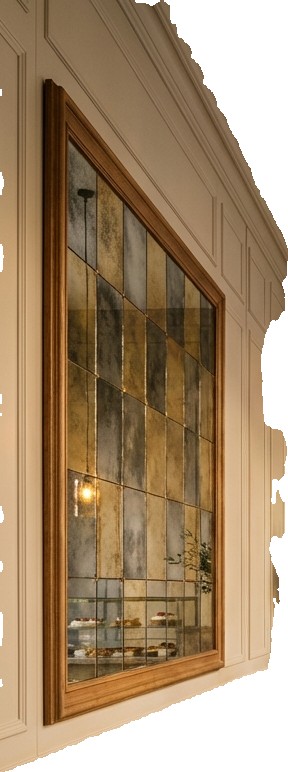
Surface category: wall